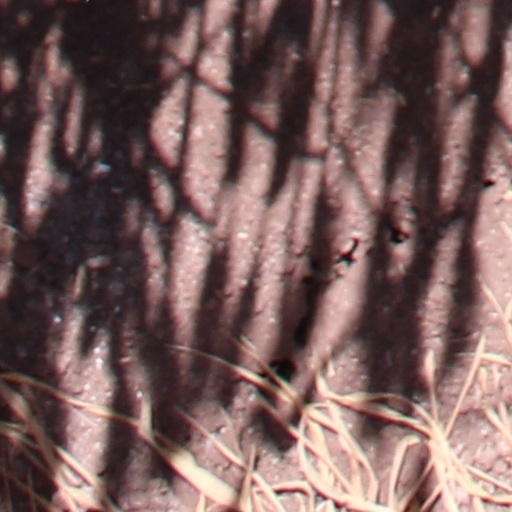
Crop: wheat